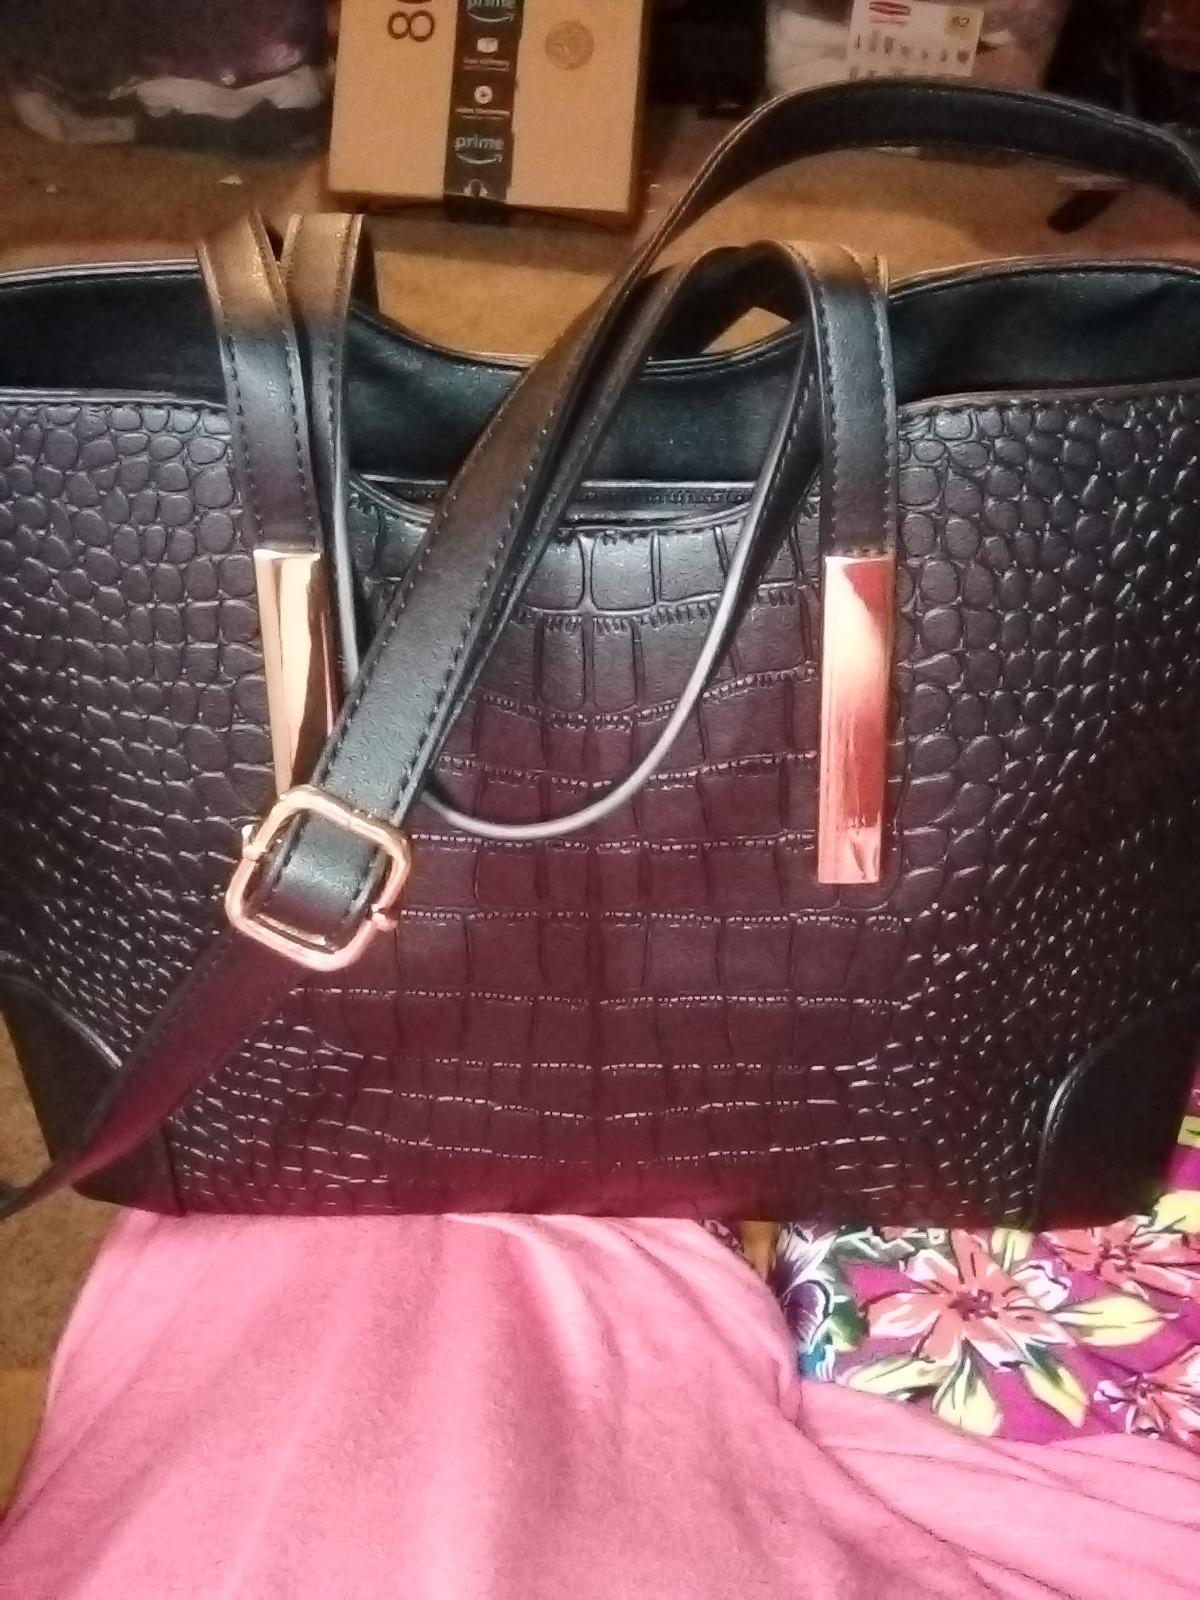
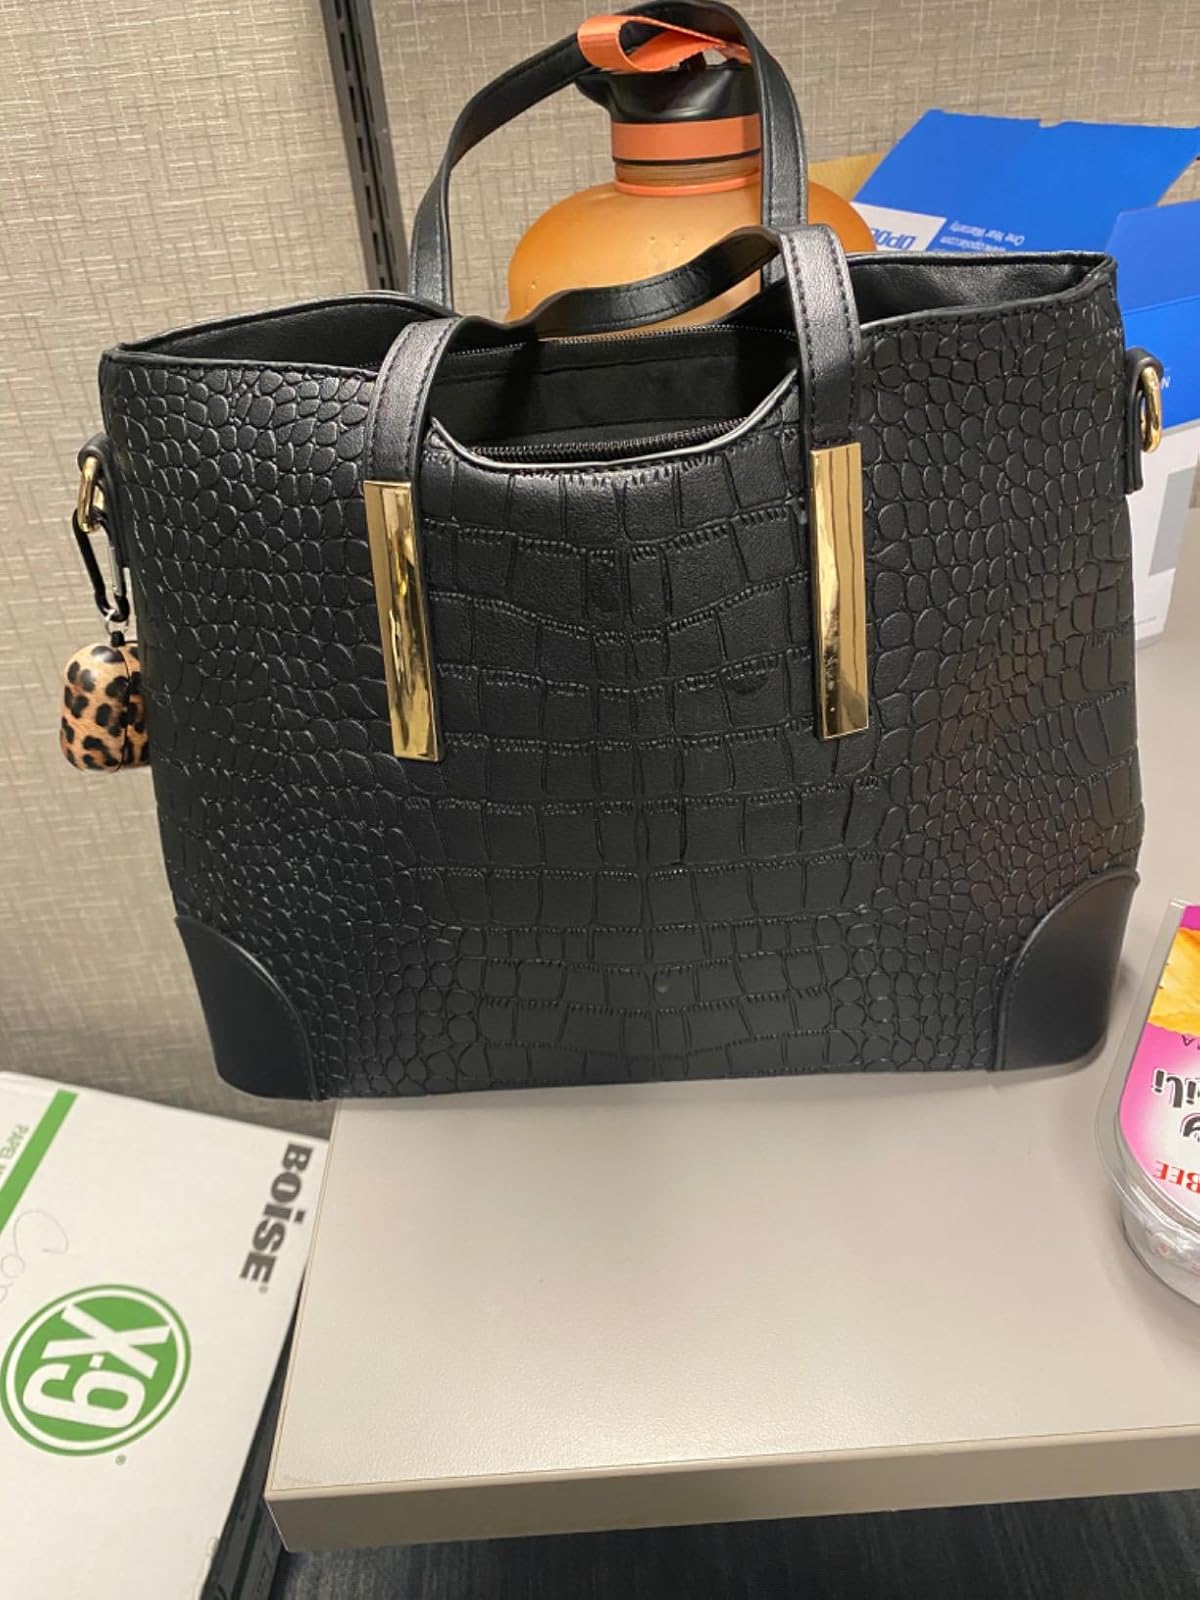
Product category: accessories_handbag
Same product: yes